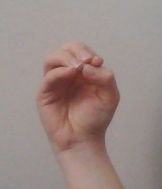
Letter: ha